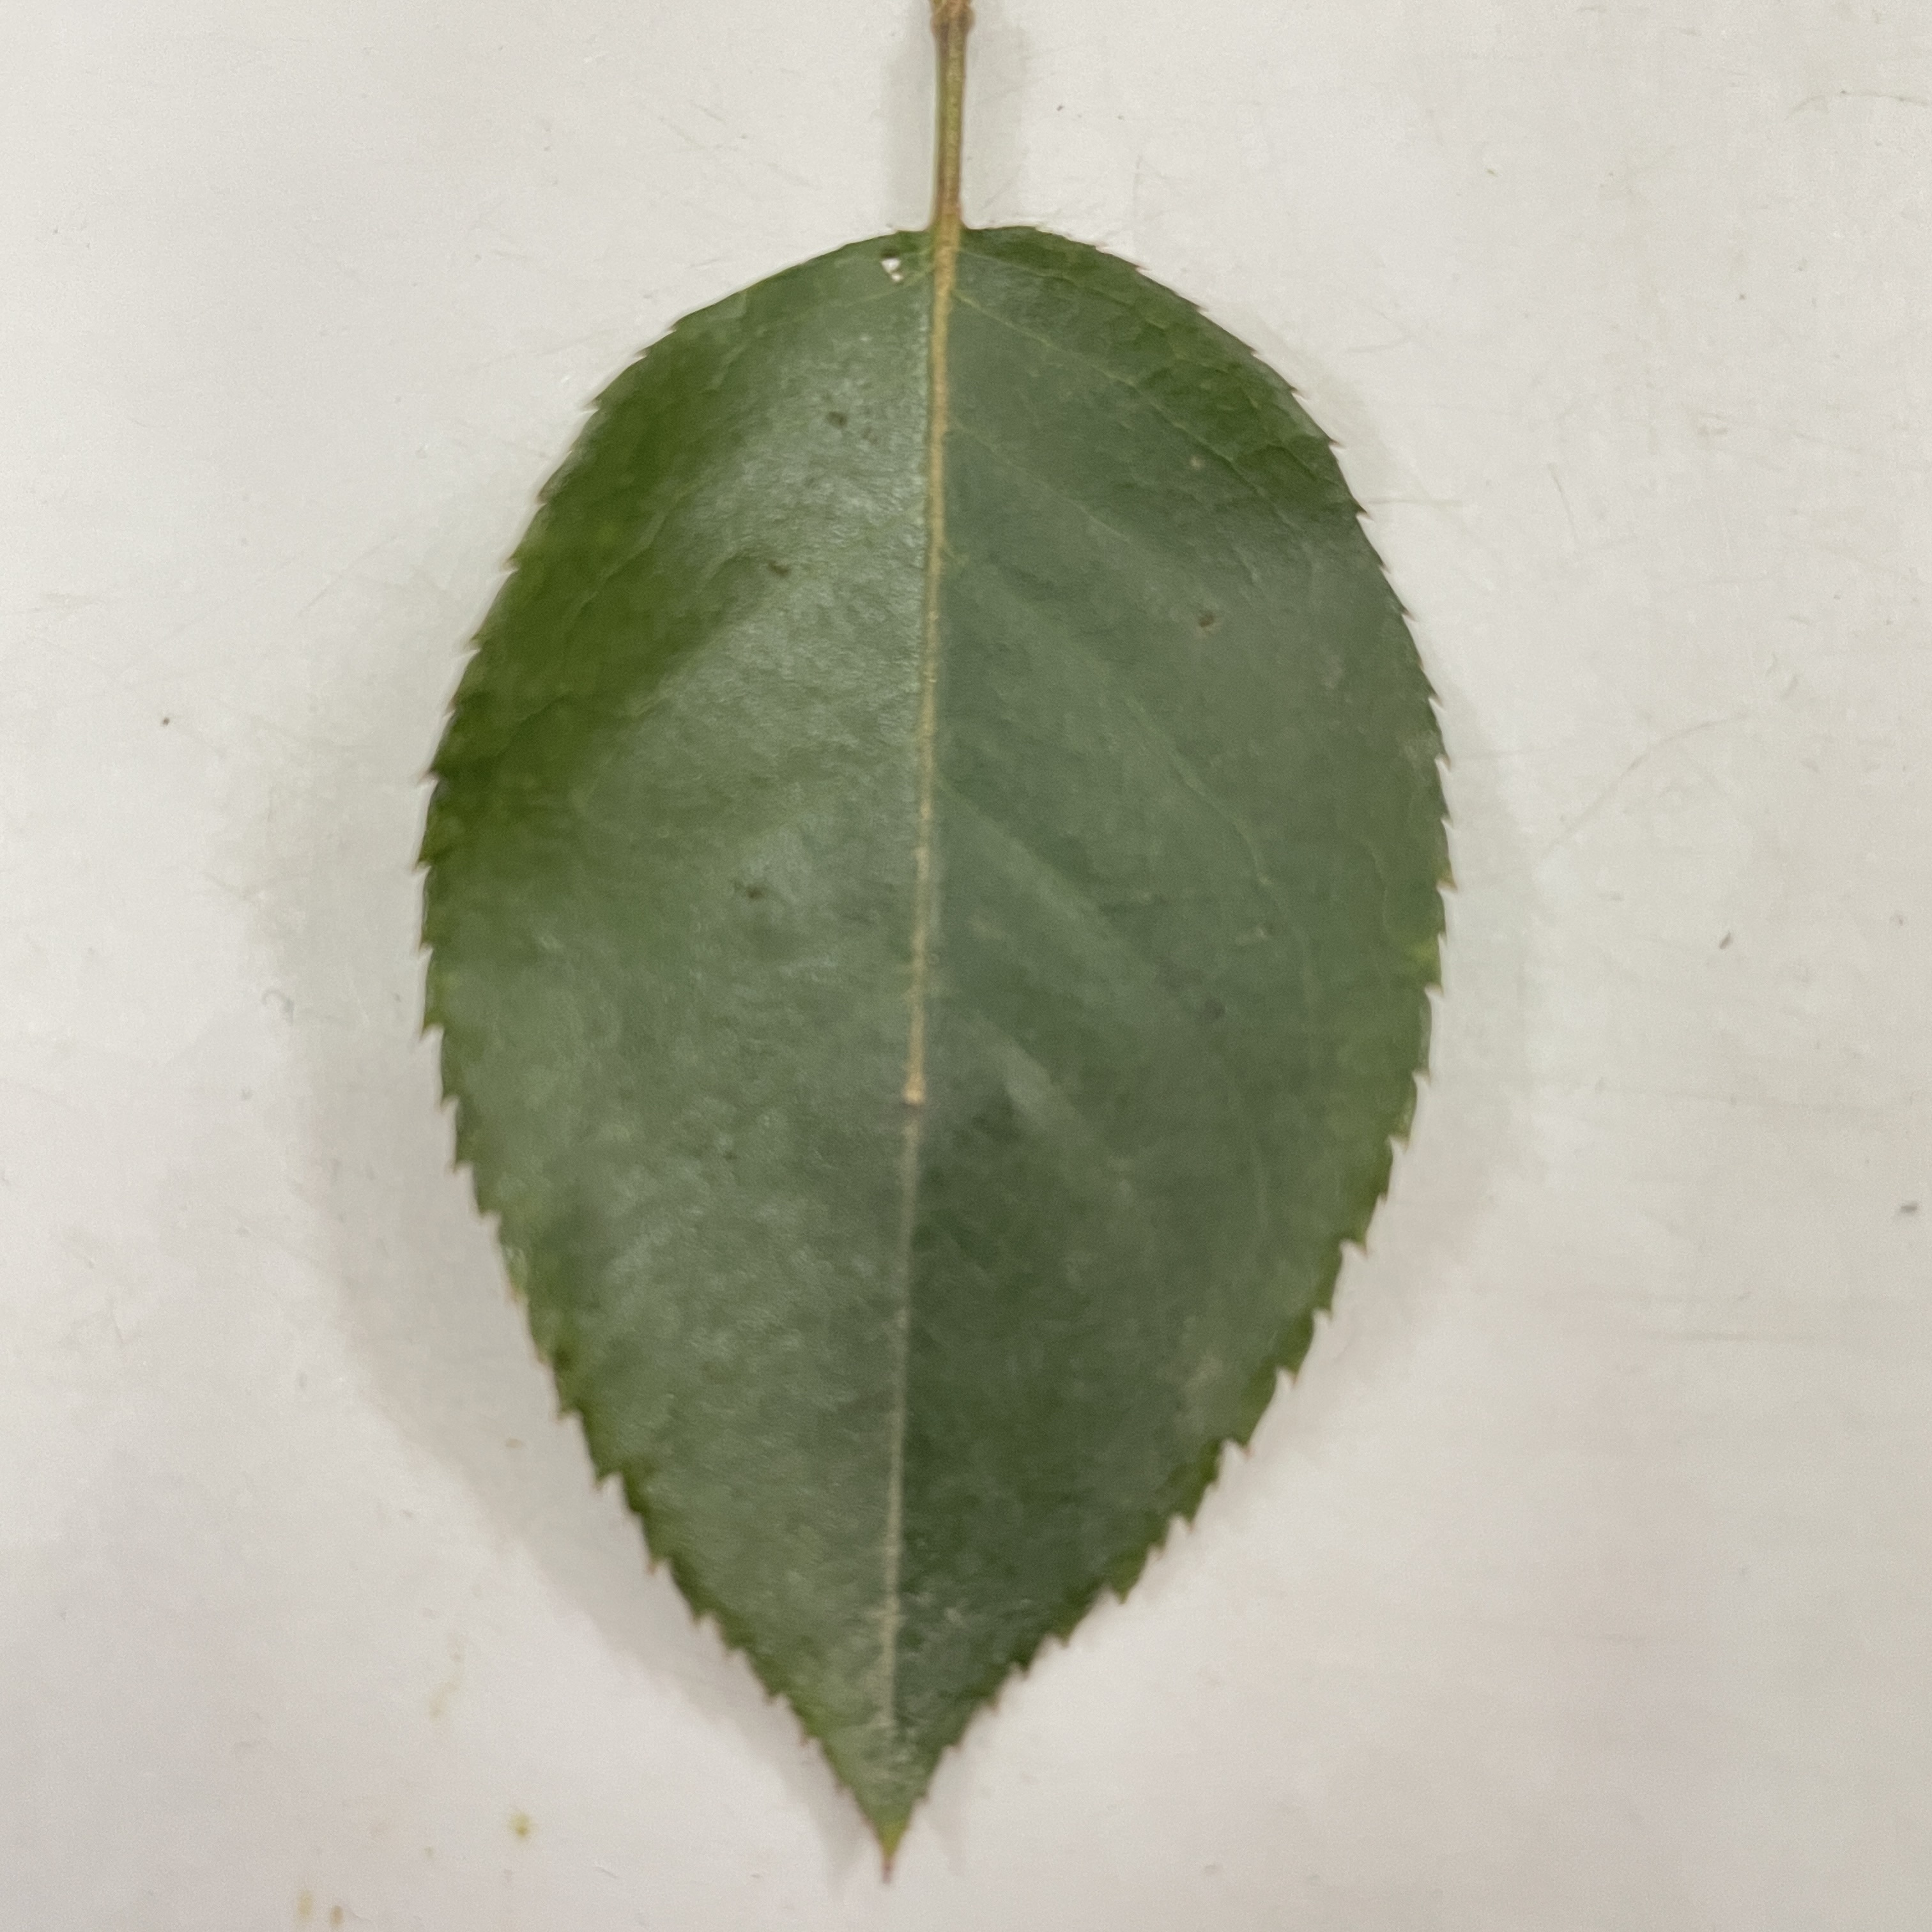
Label: Healthy Leaf